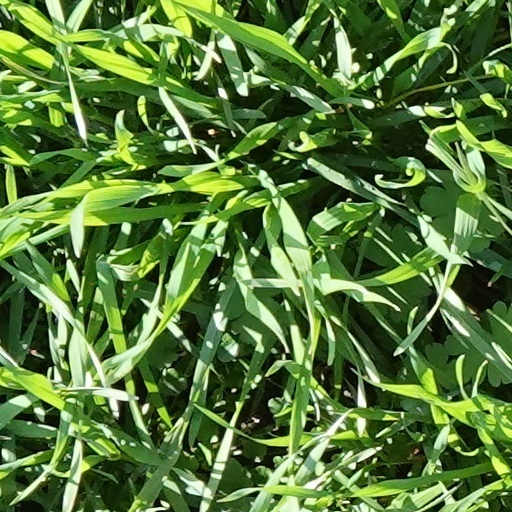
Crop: wheat